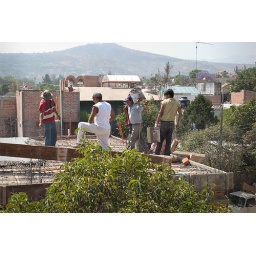
Milo, the man in the red shirt was in charge. He showed each man where to pour his bucket of cement.